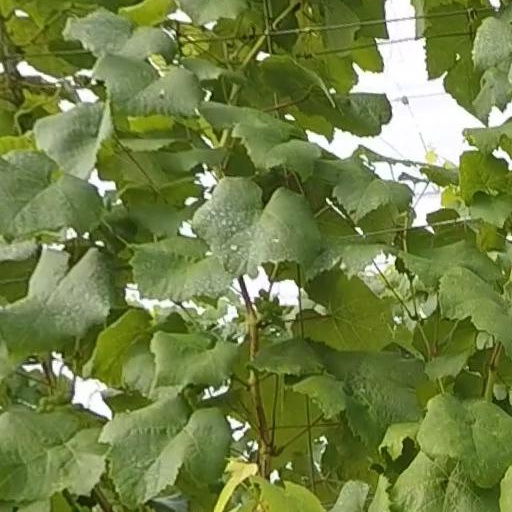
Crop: grape